The Paradise Suite (film)

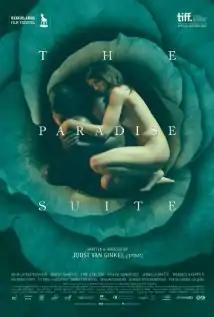
Film poster

The Paradise Suite is a 2015 Dutch drama film written and directed by Joost van Ginkel. It was selected as the Dutch entry for the Best Foreign Language Film at the 88th Academy Awards, but it was not nominated. It was screened in the Discovery section of the 2015 Toronto International Film Festival. It also won three Golden Calves for Best Film, Best Actor (Sawadogo), and Best Screenplay.